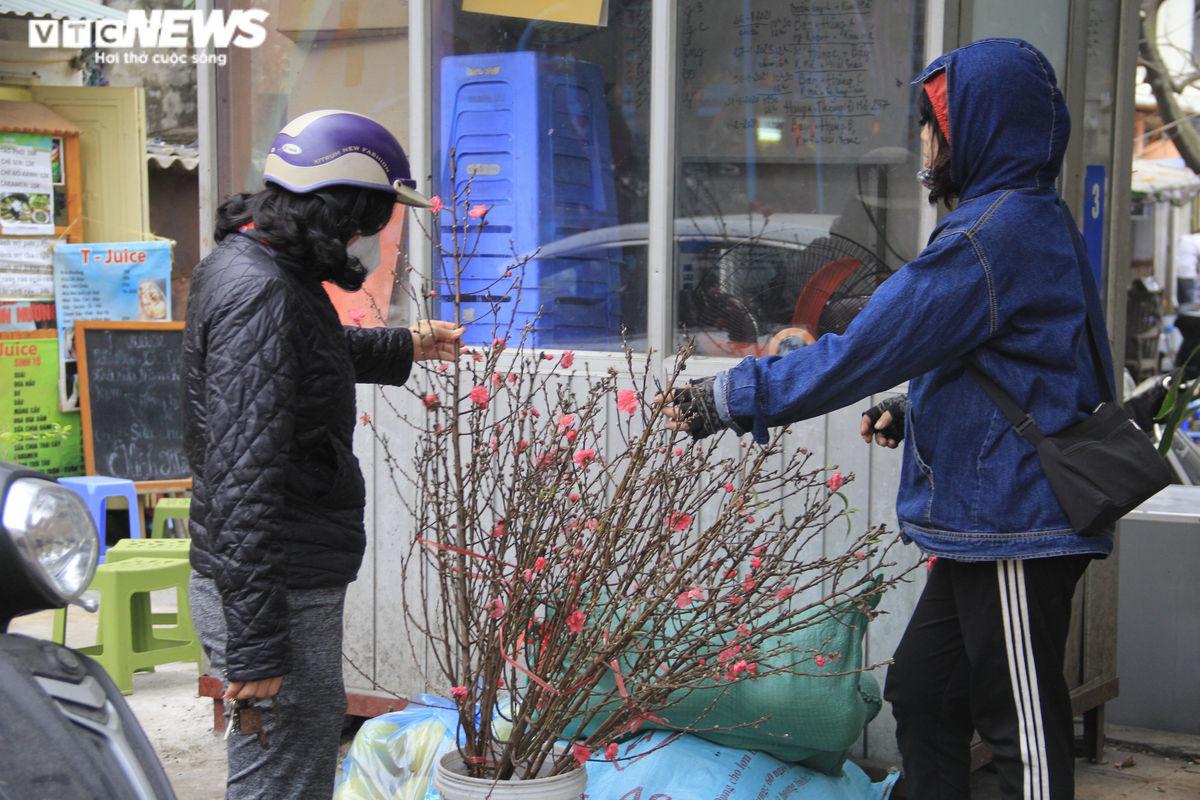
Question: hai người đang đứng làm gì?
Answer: mua bán đào